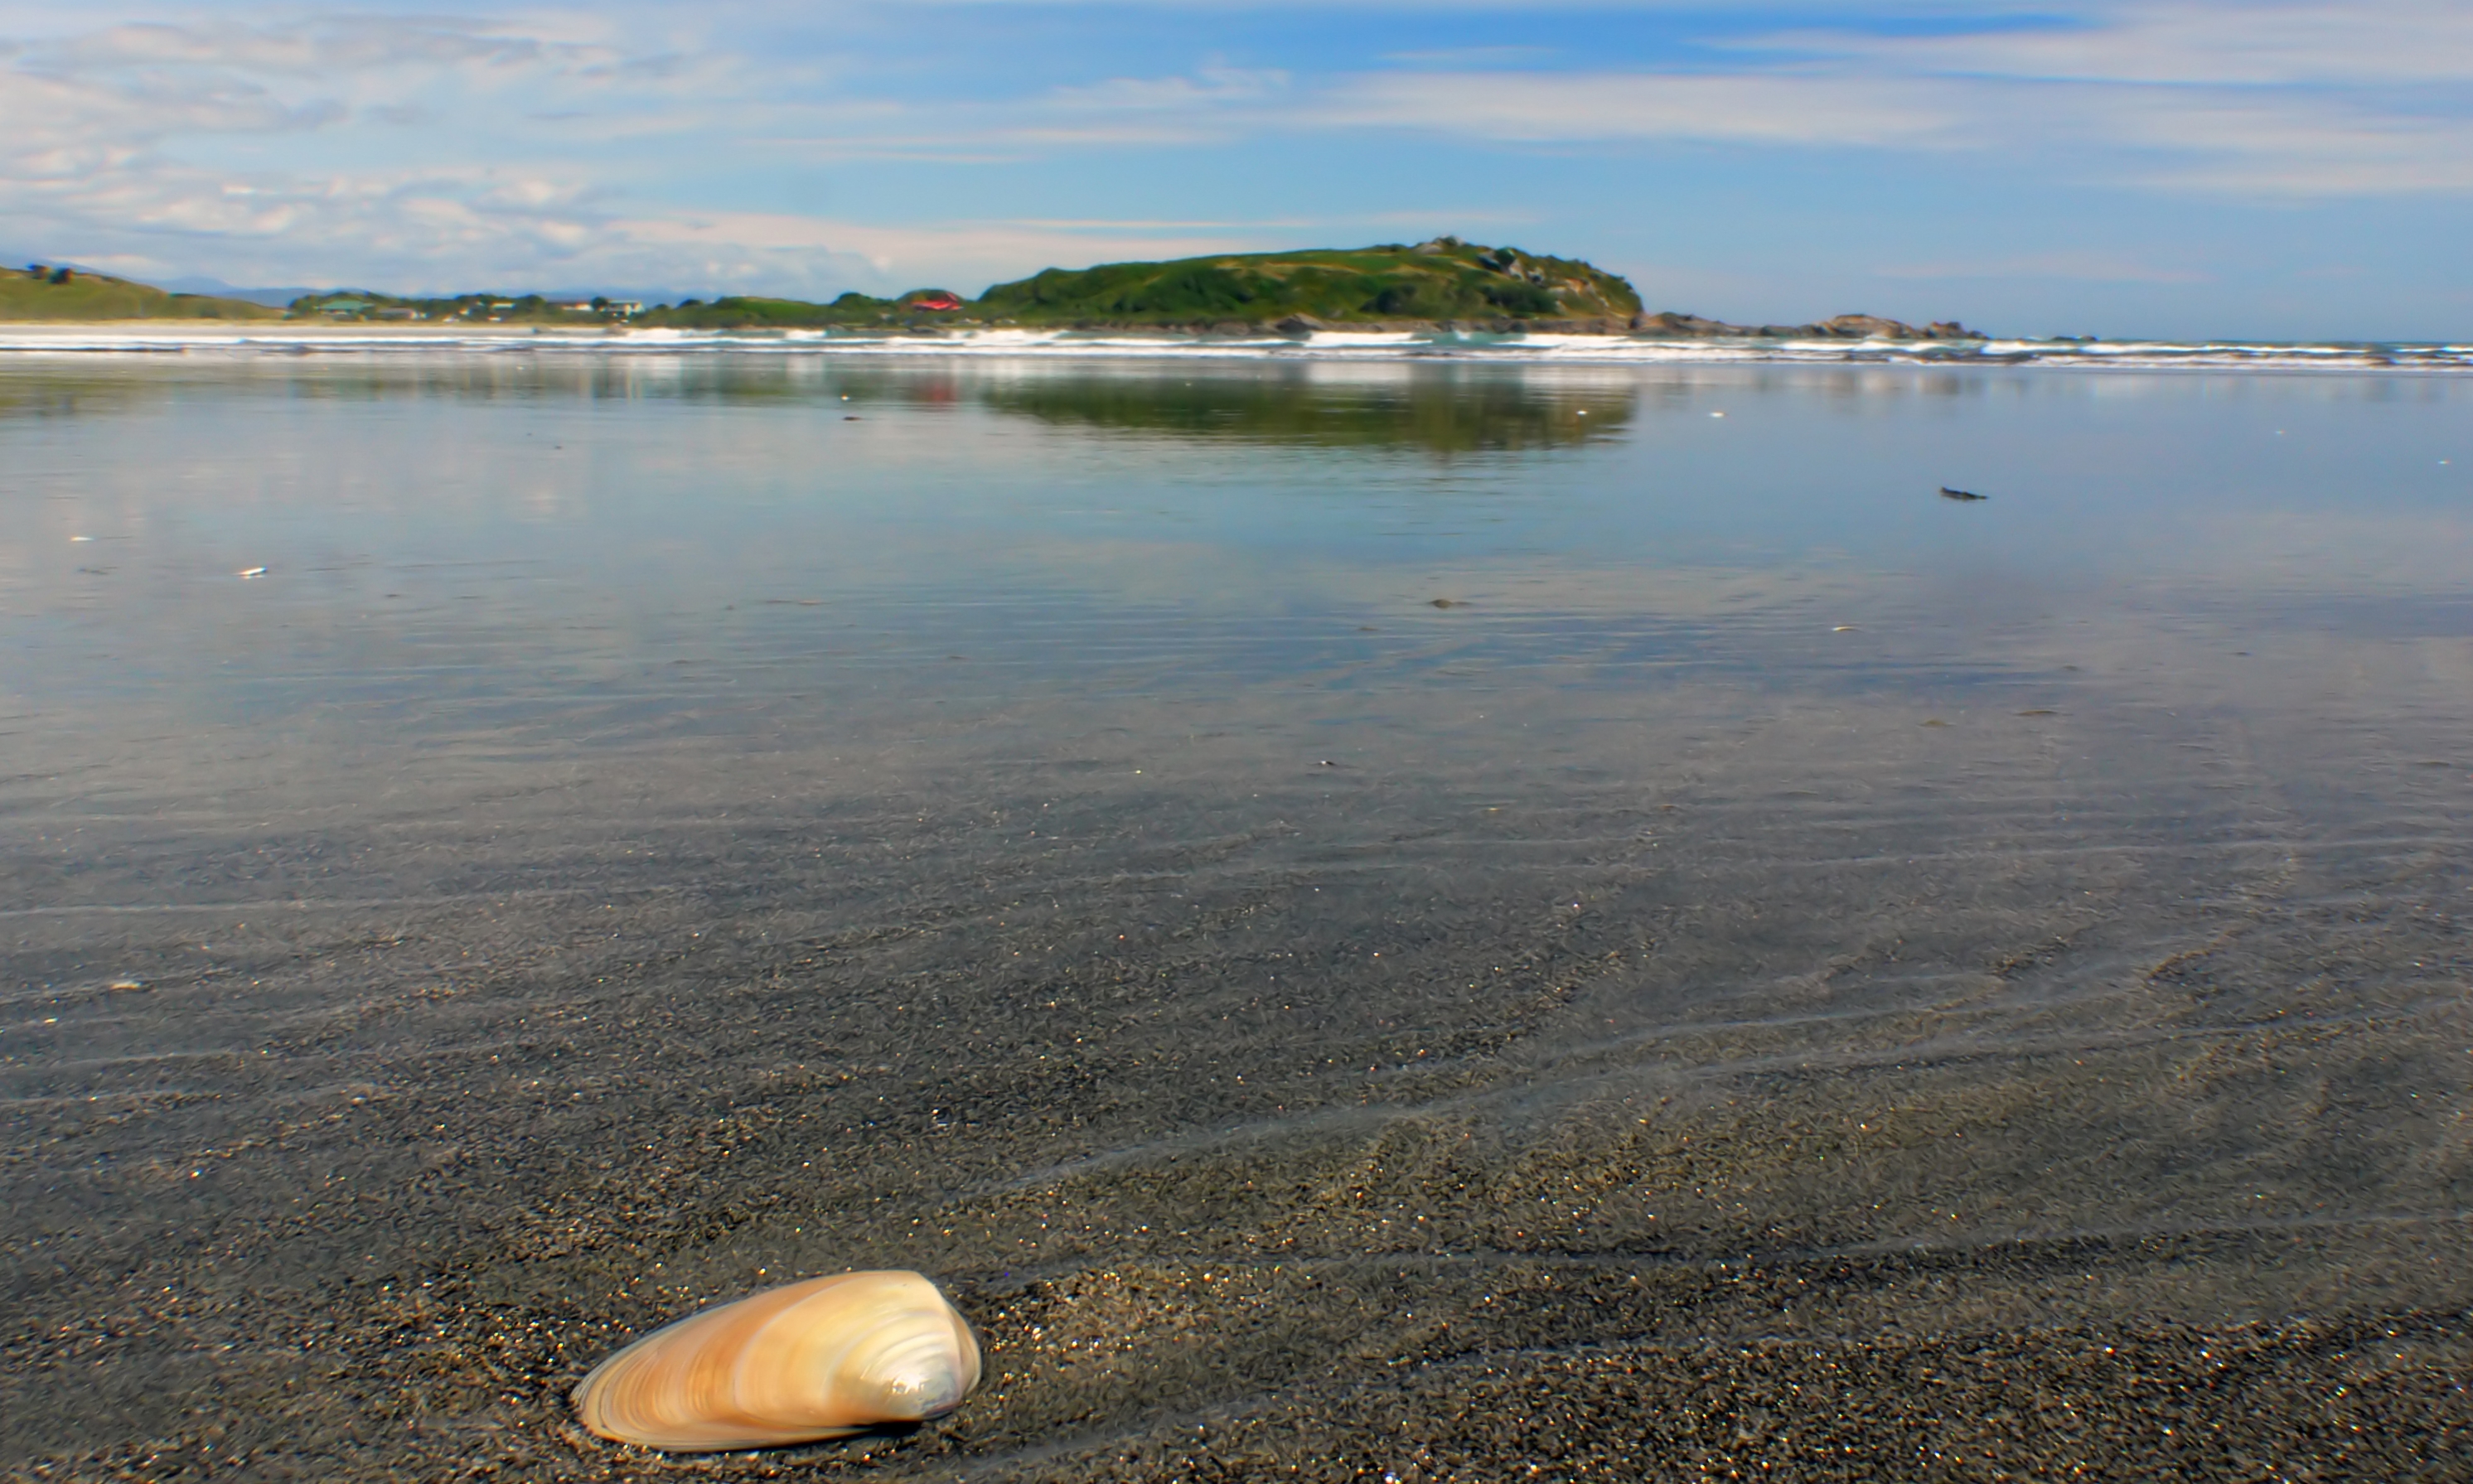
landscape, sea, coast, water, rock, ocean, horizon, marsh, shore, lake, shoreline, reflection, bay, reservoir, body of water, publicdomain, newzealand, wetland, habitat, driftwoodbeaches, loch, natural environment